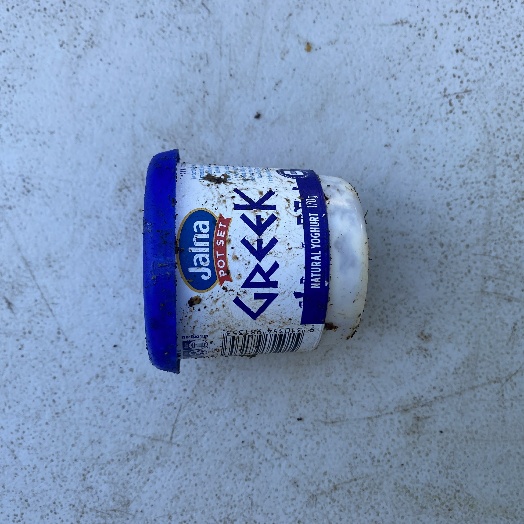
Label: Plastic